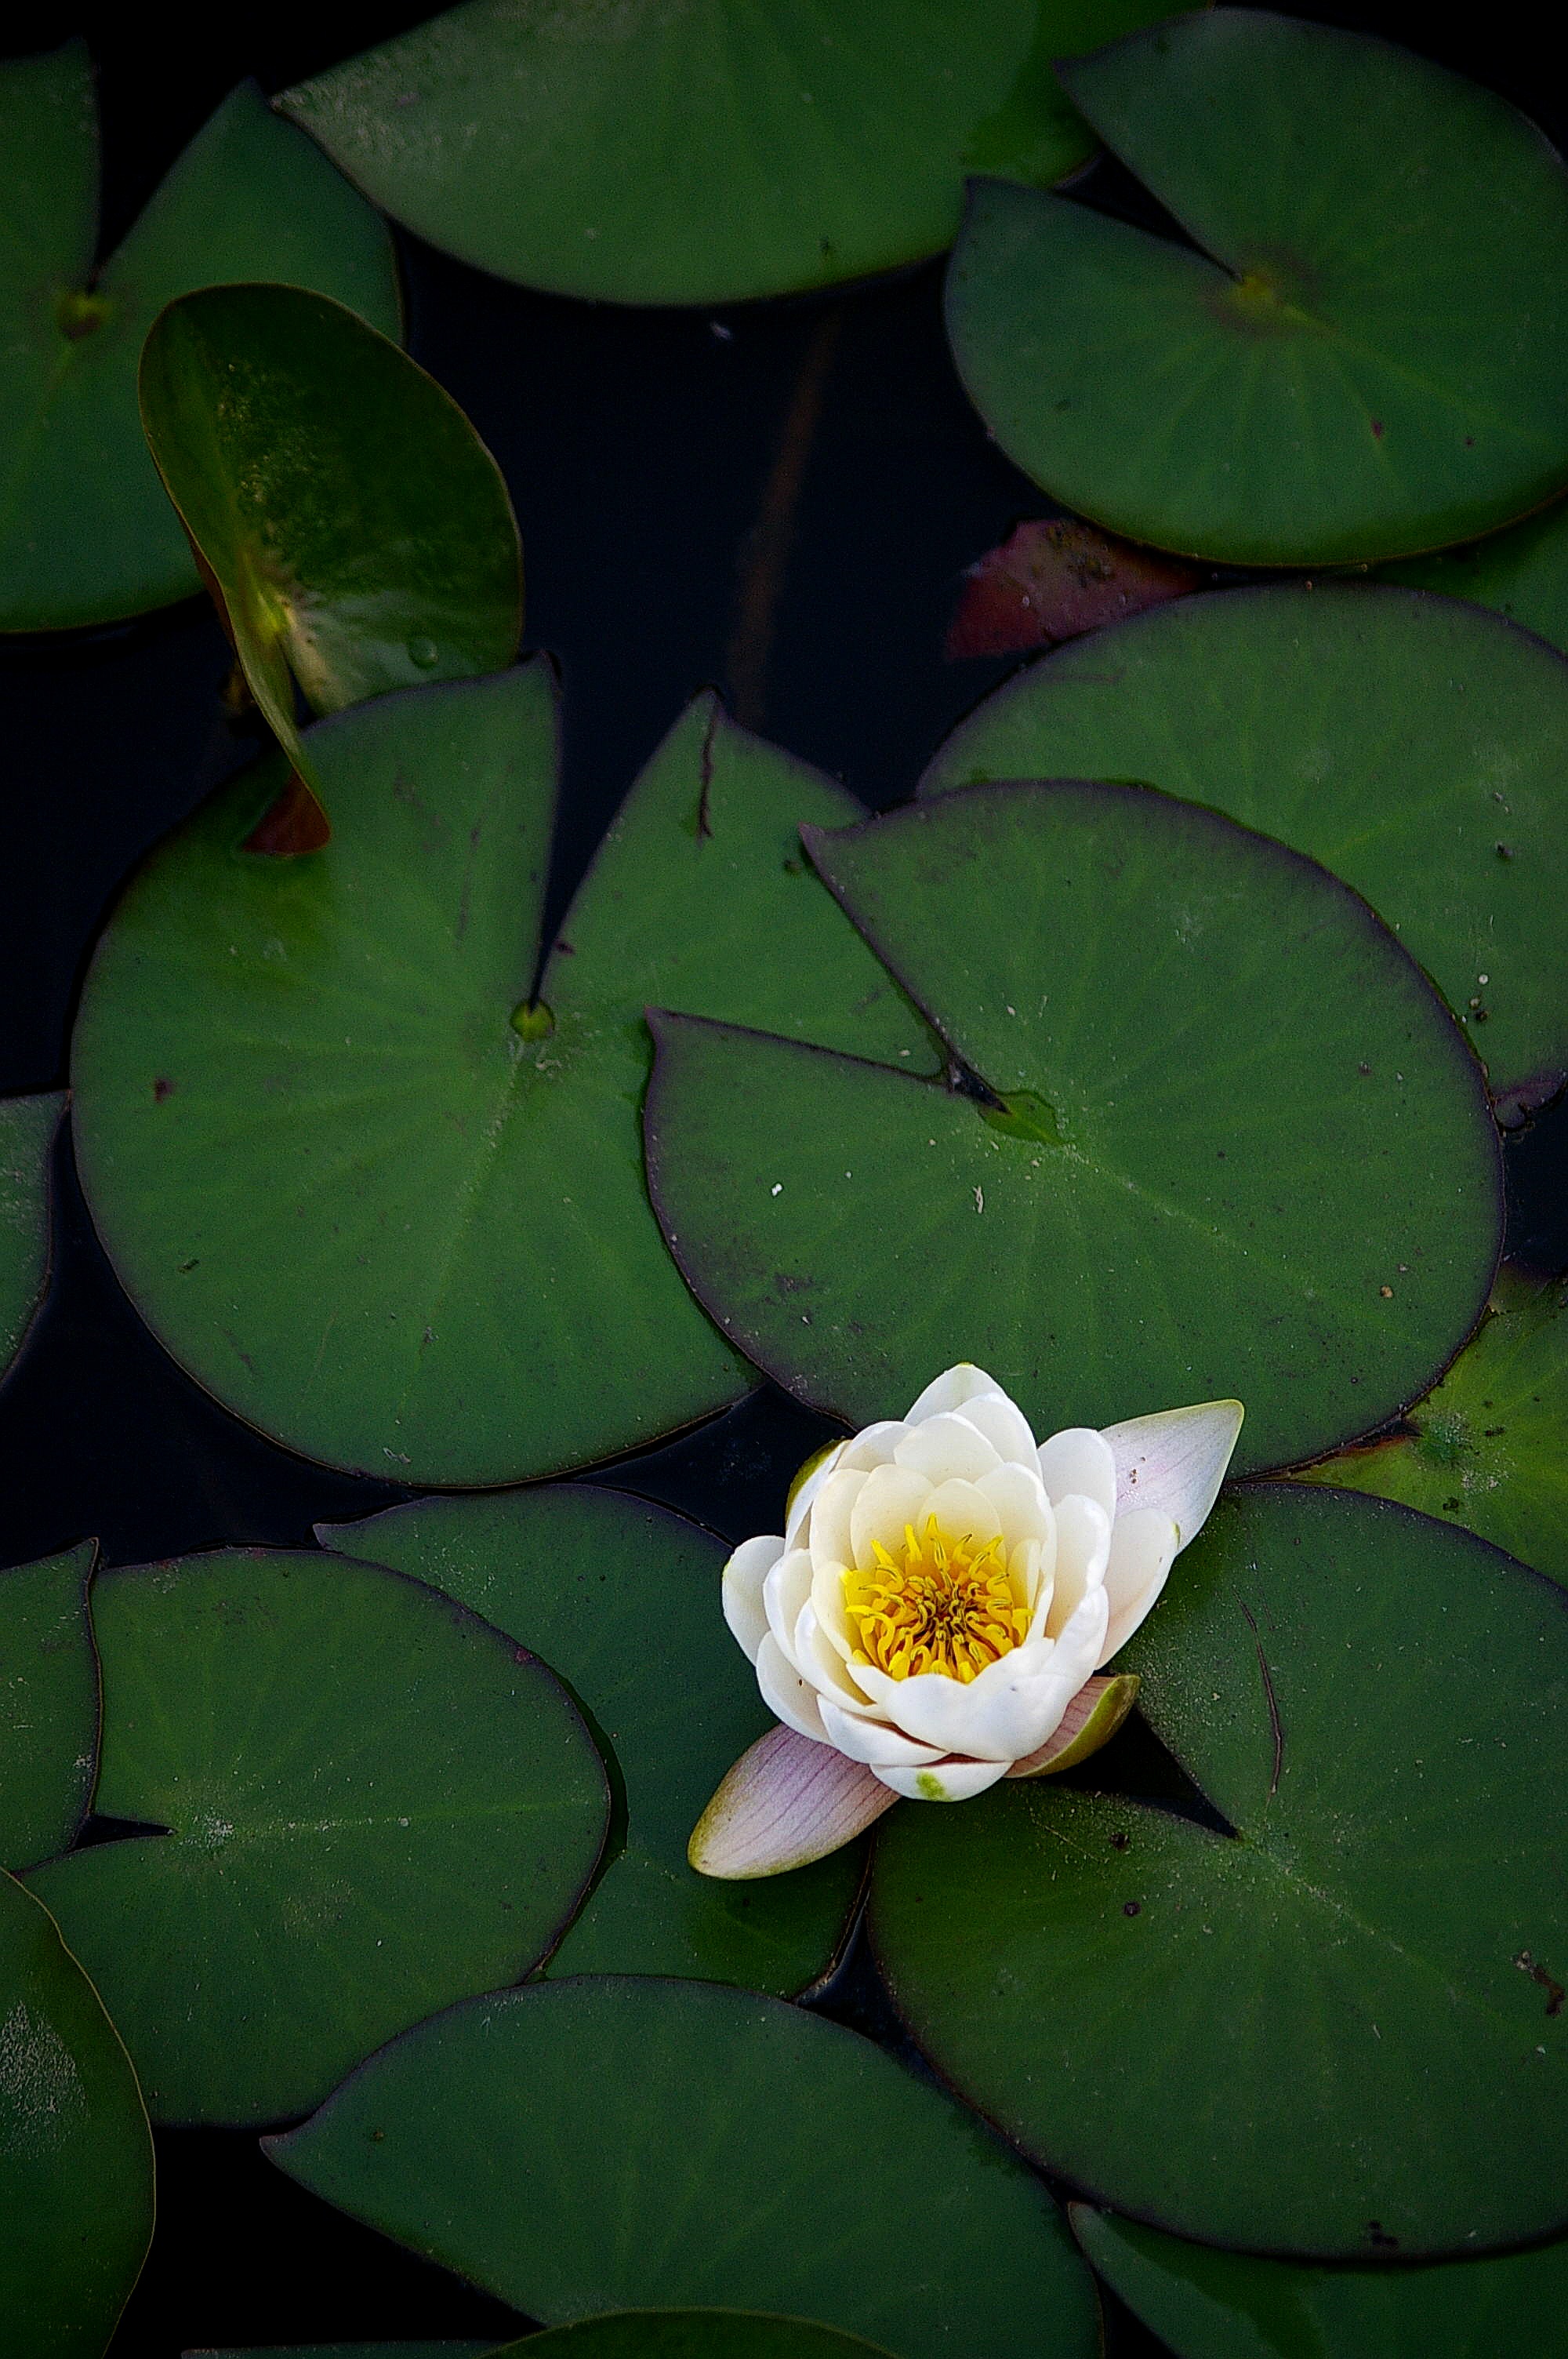
nature, plant, leaf, flower, petal, lake, green, botany, yellow, aquatic plant, flora, flowers, lotus, water lilies, macro photography, flowering plant, plant stem, land plant